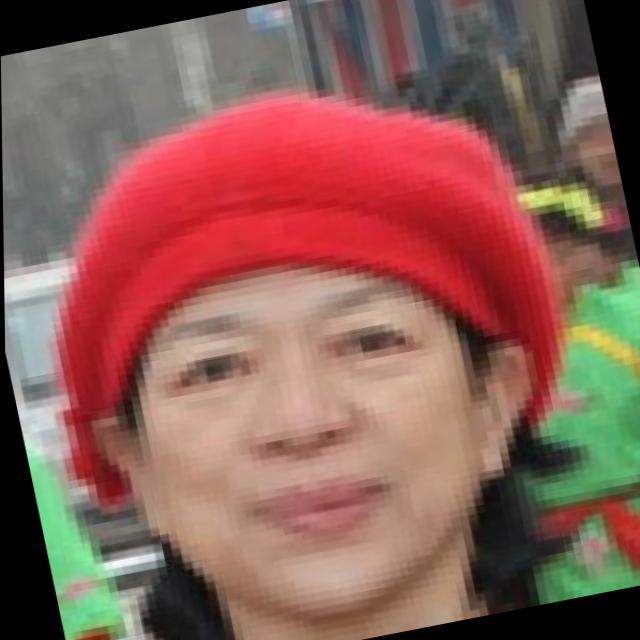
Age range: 45-64